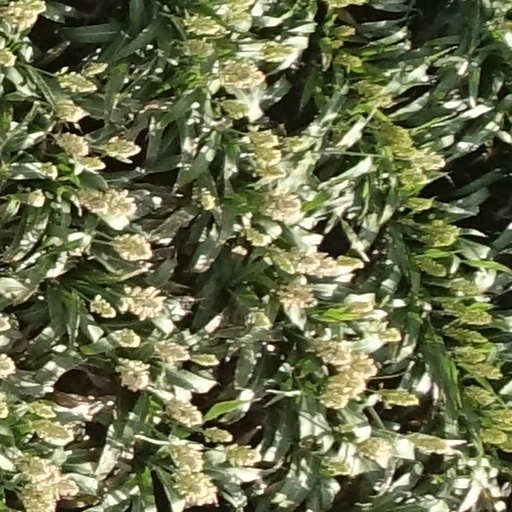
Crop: sorghum